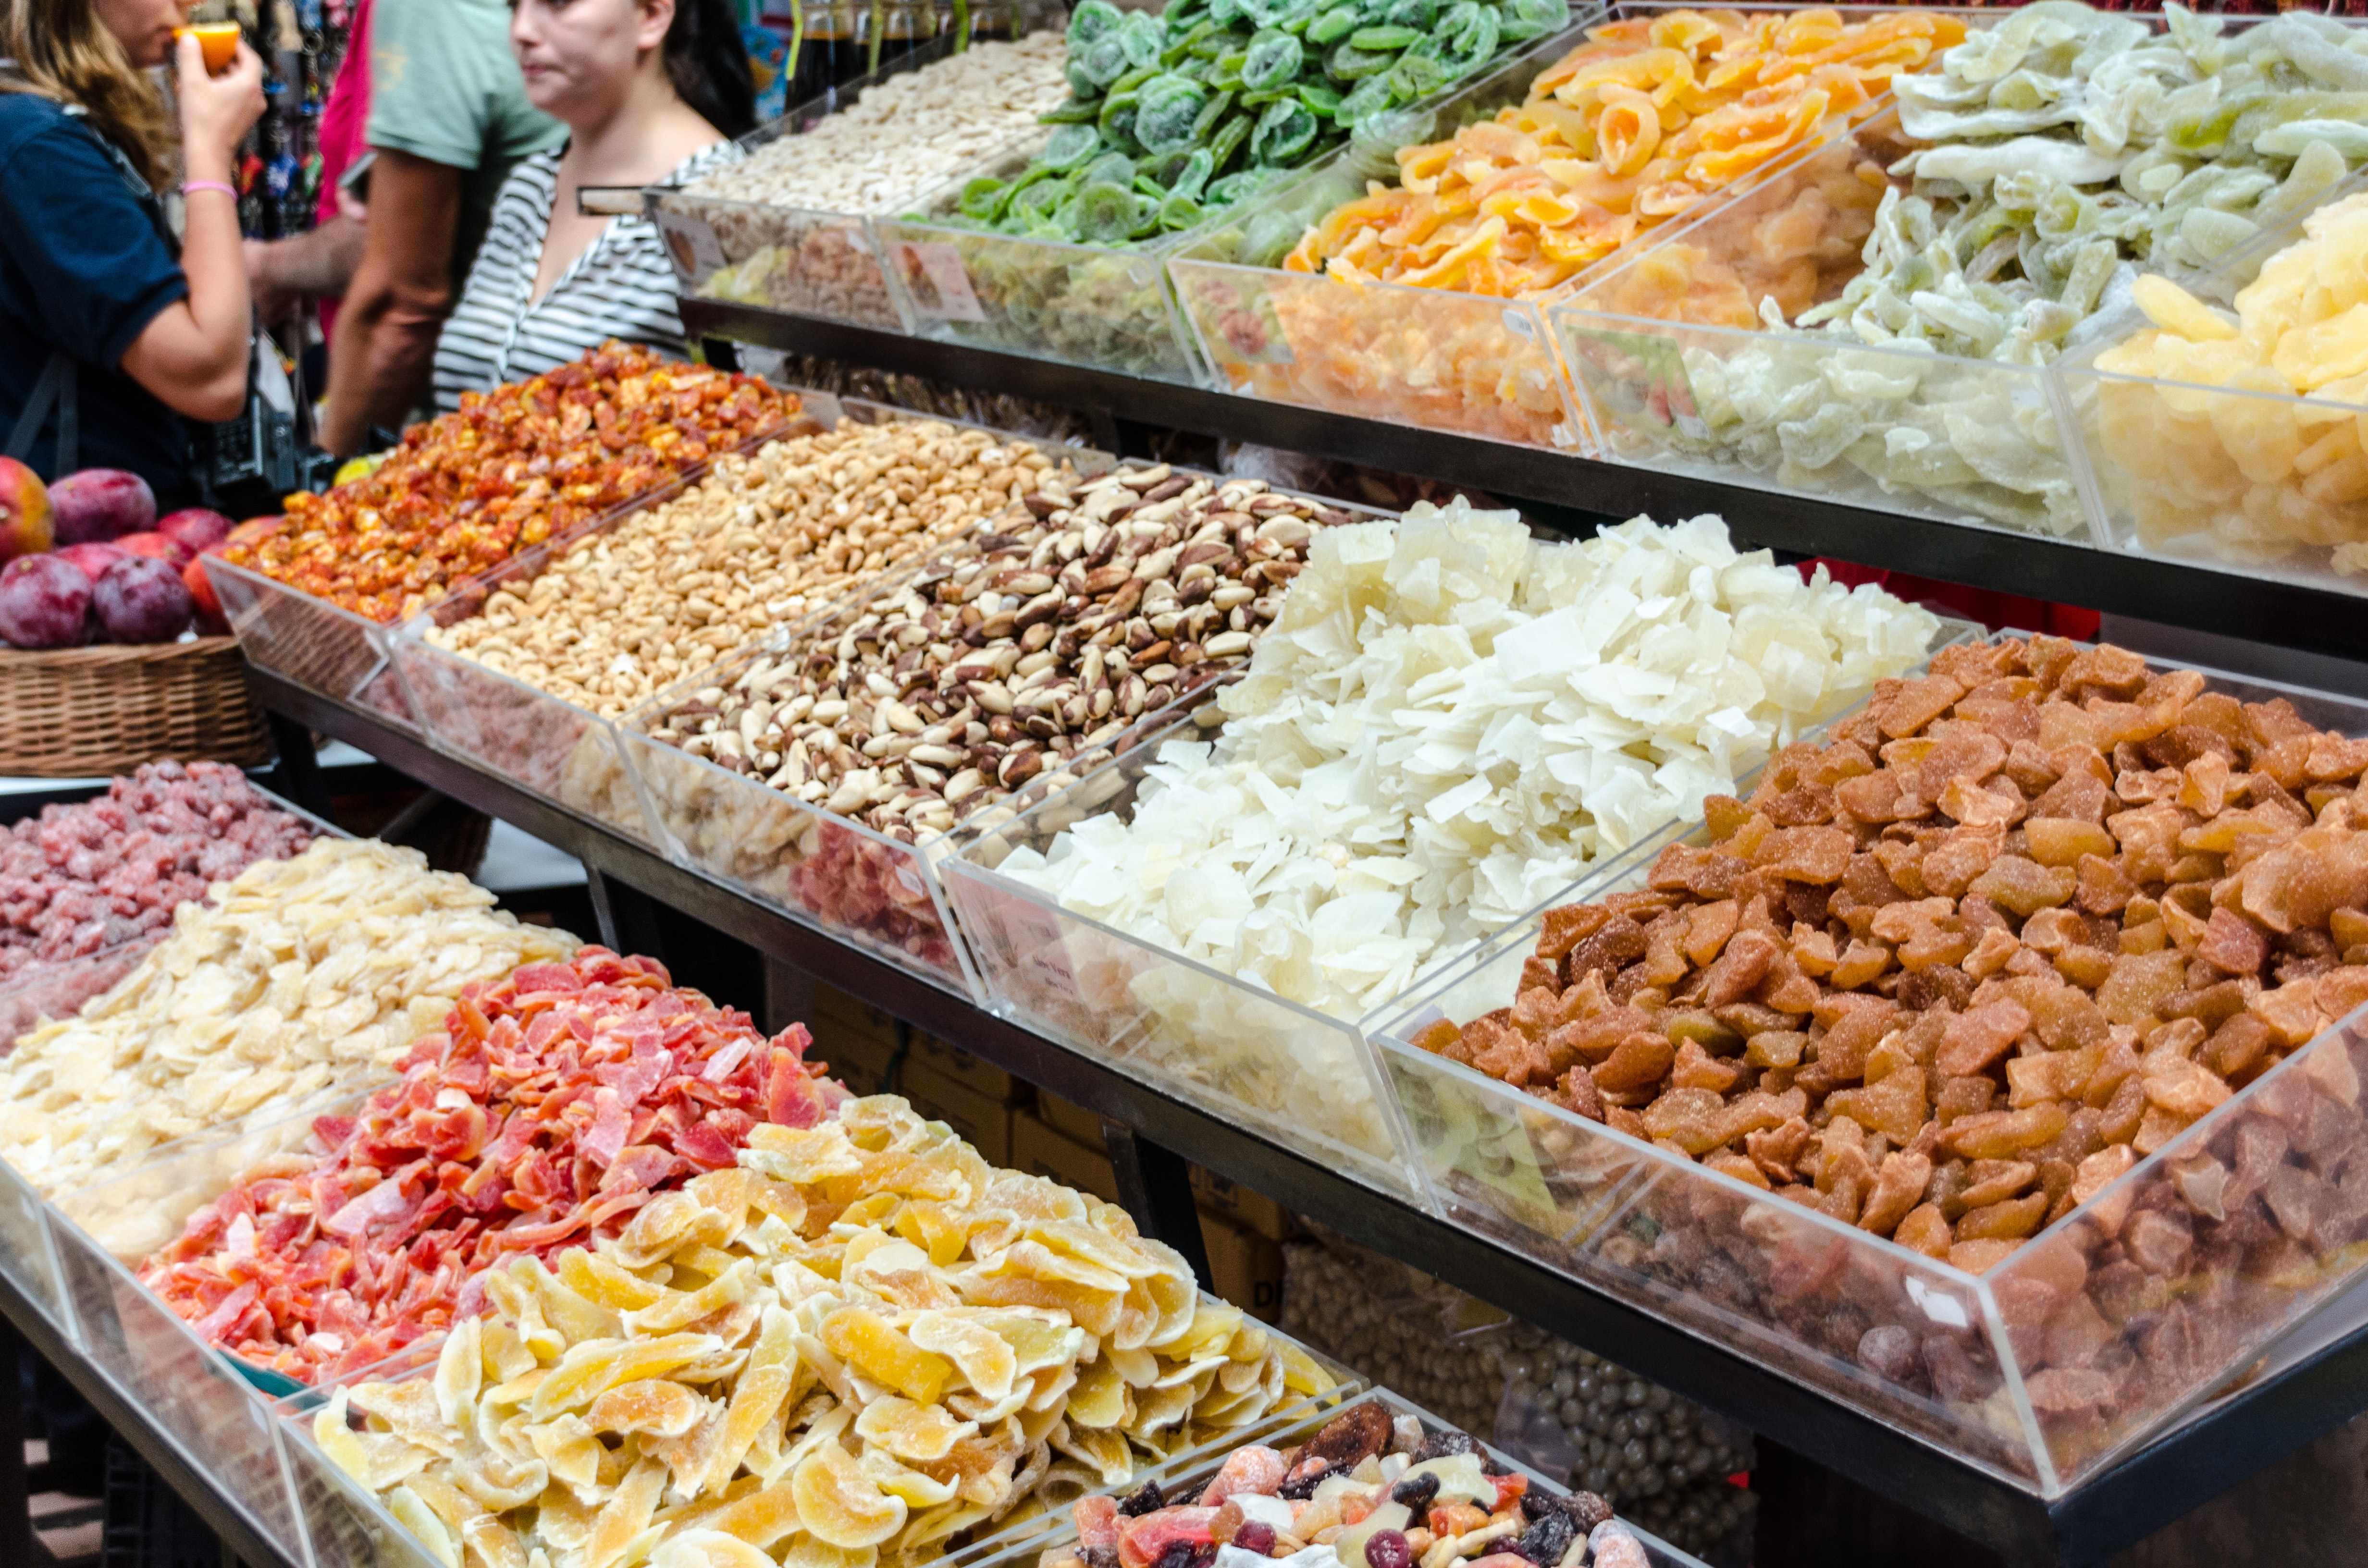
dish, meal, food, produce, market, breakfast, eat, lunch, cuisine, delicious, buffet, asian food, mercado, portugal, candy, madeira, dried fruit, nibble, funchal